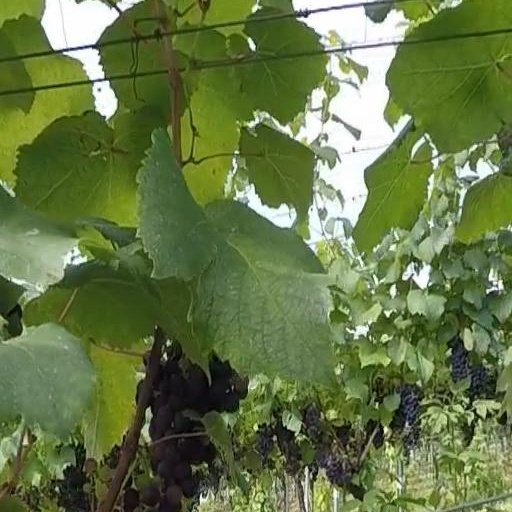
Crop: grape